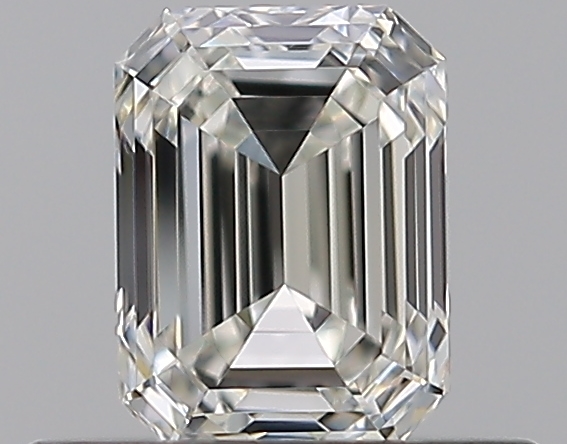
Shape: emerald
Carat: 0.5
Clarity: VVS1
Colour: J
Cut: EX
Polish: EX
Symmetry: VG
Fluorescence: M
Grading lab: GIA
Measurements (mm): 5.14 x 3.81 x 2.61